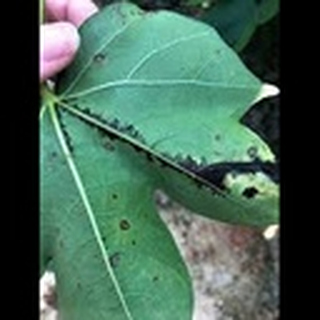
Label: cotton_bacterial_blight